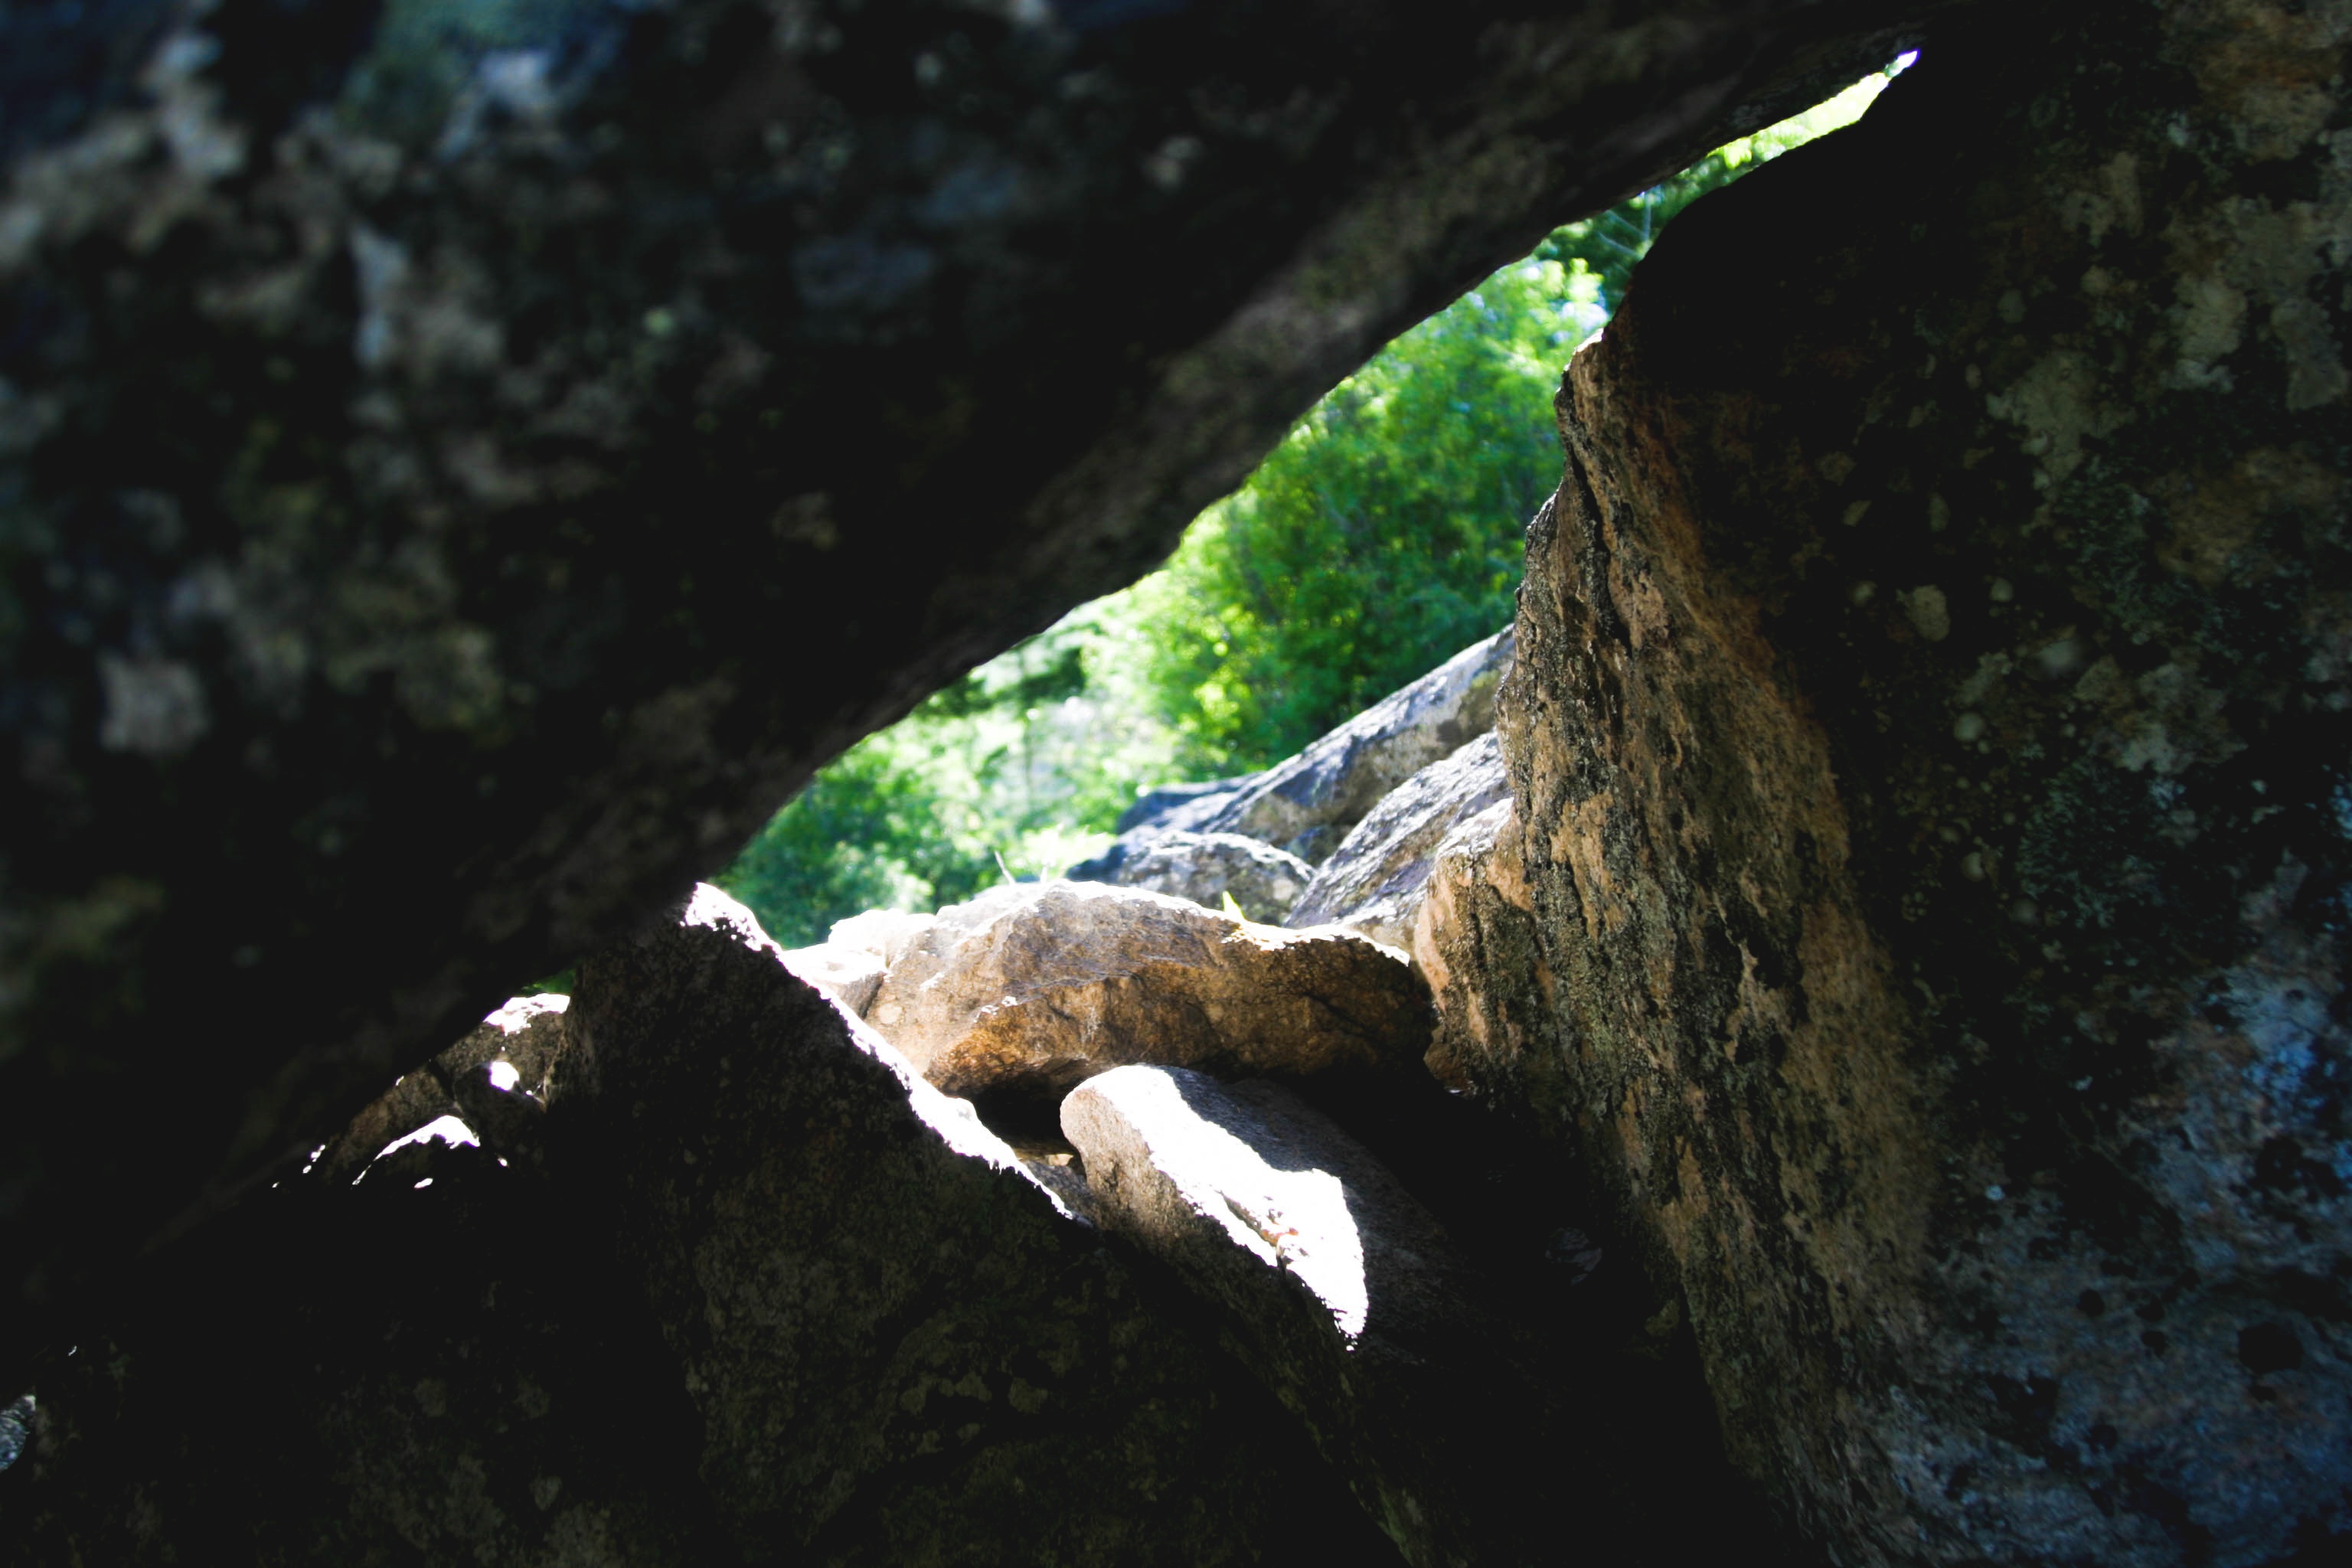
water, nature, rock, formation, cave, reflection